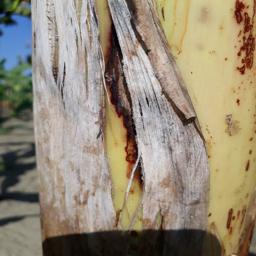
Label: PSEUDOSTEM WEEVIL